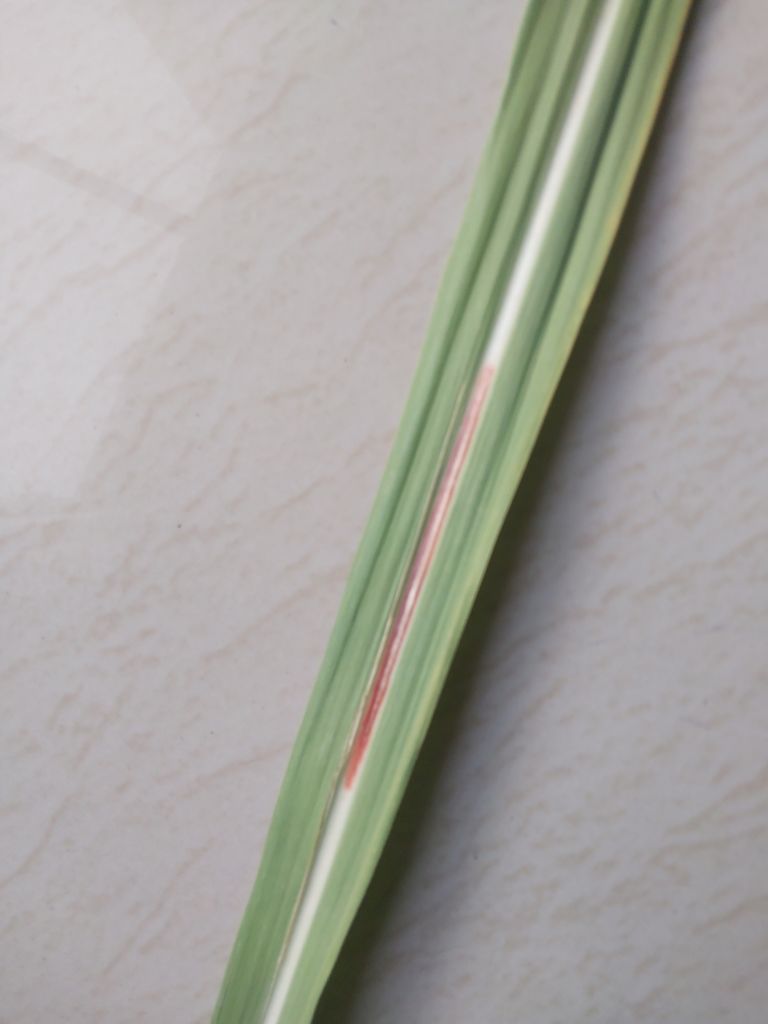
Label: Brown Spot